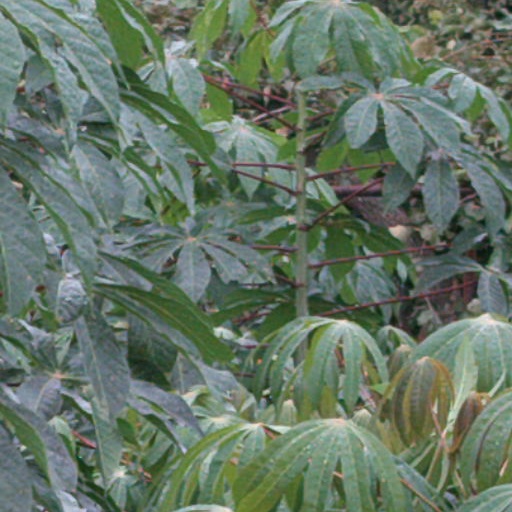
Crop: cassava